Cosmic Coaster (Worlds of Fun)

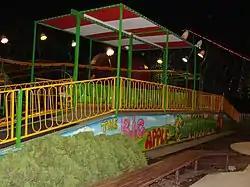
The ride's station when it was known as "Wacky Worm"

Cosmic Coaster is a junior roller coaster at Worlds of Fun. The ride is Snoopy-themed and is located within the park's Planet Snoopy section.